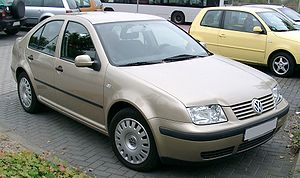
Volkswagen Bora
Volkswagen Bora Limousine (1998−2005)
Volkswagen Bora var en mellem september 1998 og maj 2005 produceret lille mellemklassebil fra Volkswagen. Bilen var baseret på Volkswagen Golf IV, som den optisk dog adskilte sig betydeligt fra. I Nordamerika og Sydafrika blev modellen ligesom sine forgængere fortsat solgt under navnet Volkswagen Jetta.